George Allen (Vermont clergyman)

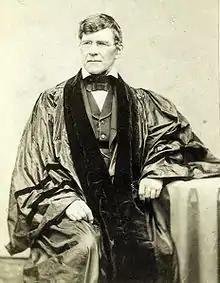
1868 portrait

Born in Milton, Vermont in 1808, George Allen was the son of U.S. Congressman Heman Allen (of Milton) and Sarah Ann (Prentiss) Allen.